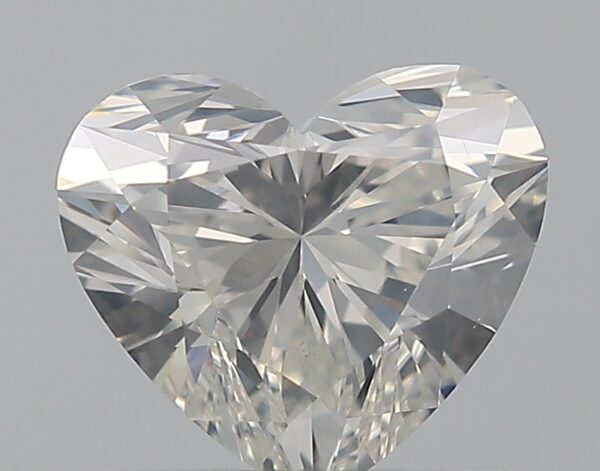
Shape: heart
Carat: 0.8
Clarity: SI2
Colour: H
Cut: EX
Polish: EX
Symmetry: EX
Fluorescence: F
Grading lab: GIA
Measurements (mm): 5.62 x 6.38 x 3.84